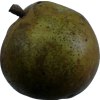
Label: pear